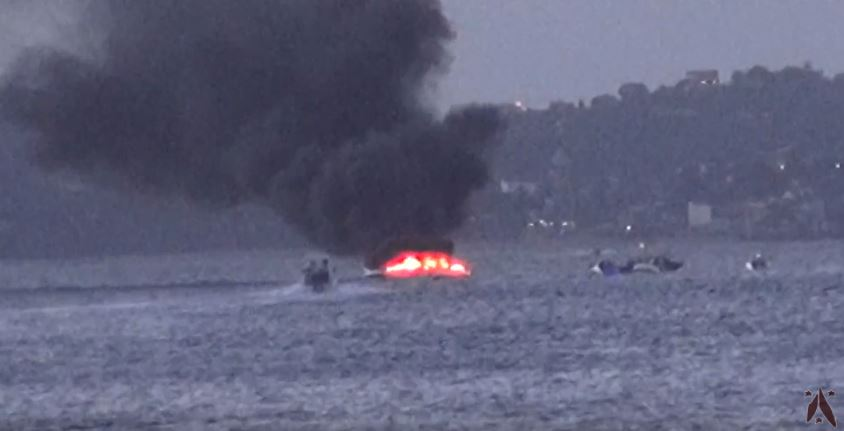
Fire: yes
Smoke: yes